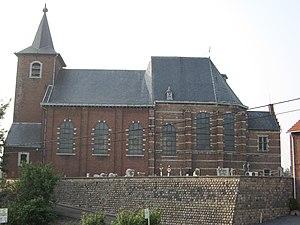
Cette page regroupe l'ensemble des monuments classés de la ville de Landen.